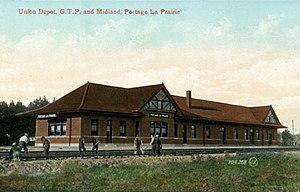
La gare de Portage la Prairie à Portage la Prairie est desservie par Via Rail Canada. C'est une gare patrimoniale, sans personnel. Il y a 6 trains par semaine, dans chaque direction.